Brandon Thomas (footballer)

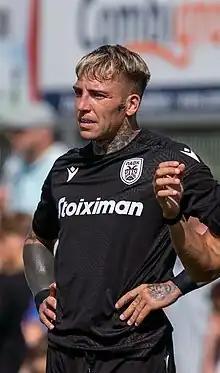
Brandon with PAOK in 2023

Brandon Thomas Llamas (born 4 February 1995), known simply as Brandon, is a Spanish professional footballer who plays as a forward for Greek Super League club PAOK.